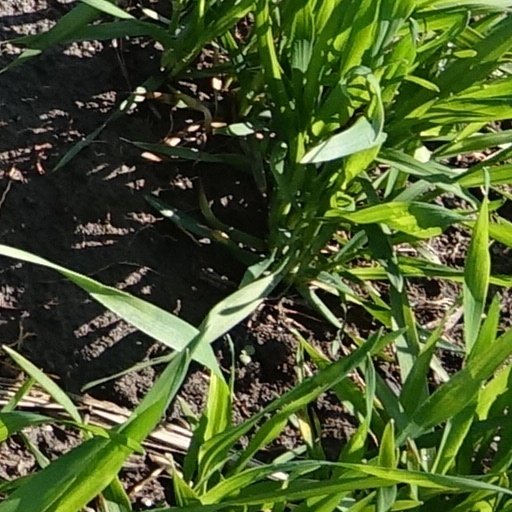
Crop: wheat